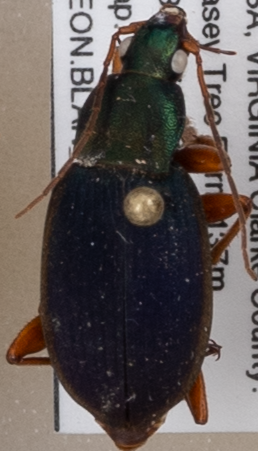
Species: Chlaenius aestivus
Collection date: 2021-06-15
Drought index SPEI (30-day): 0.334
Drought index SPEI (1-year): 0.39
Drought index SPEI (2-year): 0.612